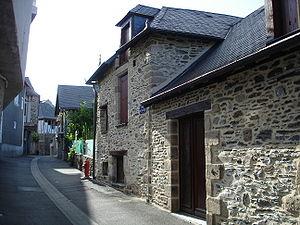
Ruelle médiévale de Donzenac (Domzenac en occitan), commune française, située dans le département de la Corrèze et la région Limousin.
Donzenac est une commune française située dans le département de la Corrèze en région Nouvelle-Aquitaine.